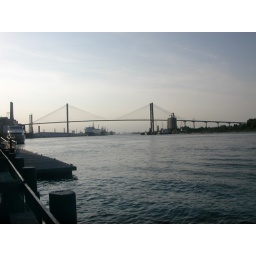
This is a pic I took of the bridge by the water front.